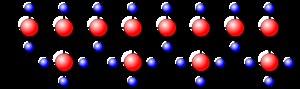
La cristallisation d'un polymère est une cristallisation observée dans certains polymères thermoplastiques. Lorsque la masse fondue d'un polymère se solidifie, il se produit un ordonnancement partiel des chaînes moléculaires dans ce polymère. À partir des noyaux de cristallisation, les chaînes moléculaires s’empilent sous forme de plis et forment ce que l'on appelle des lamelles. Ce sont les blocs de construction à partir desquelles d'autres unités structurelles telles que les sphérulites sont formées. En plus de la solidification, la cristallisation peut également avoir lieu à partir d'une solution ou par étirement.